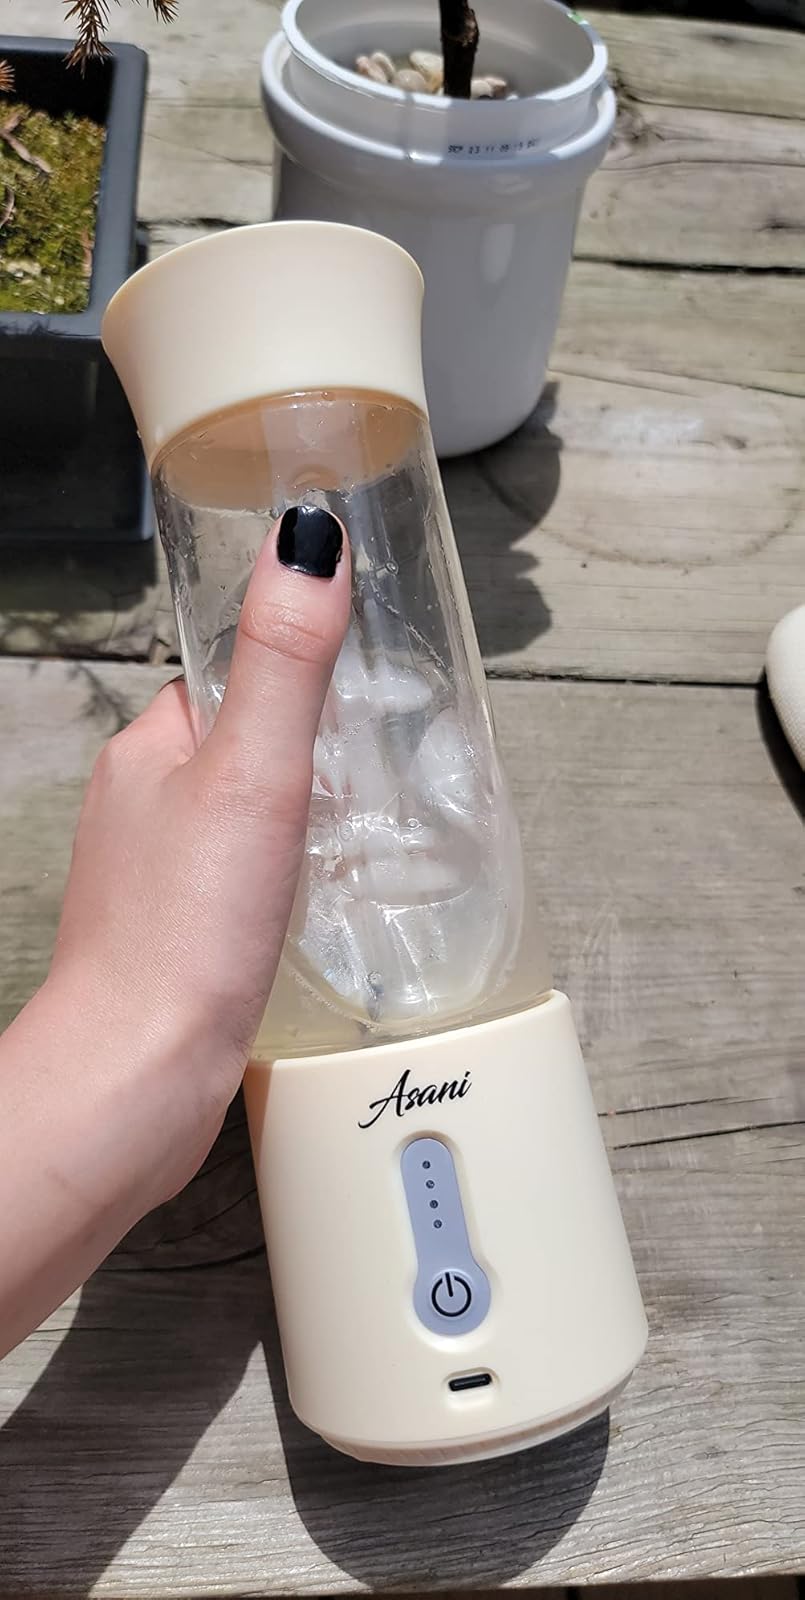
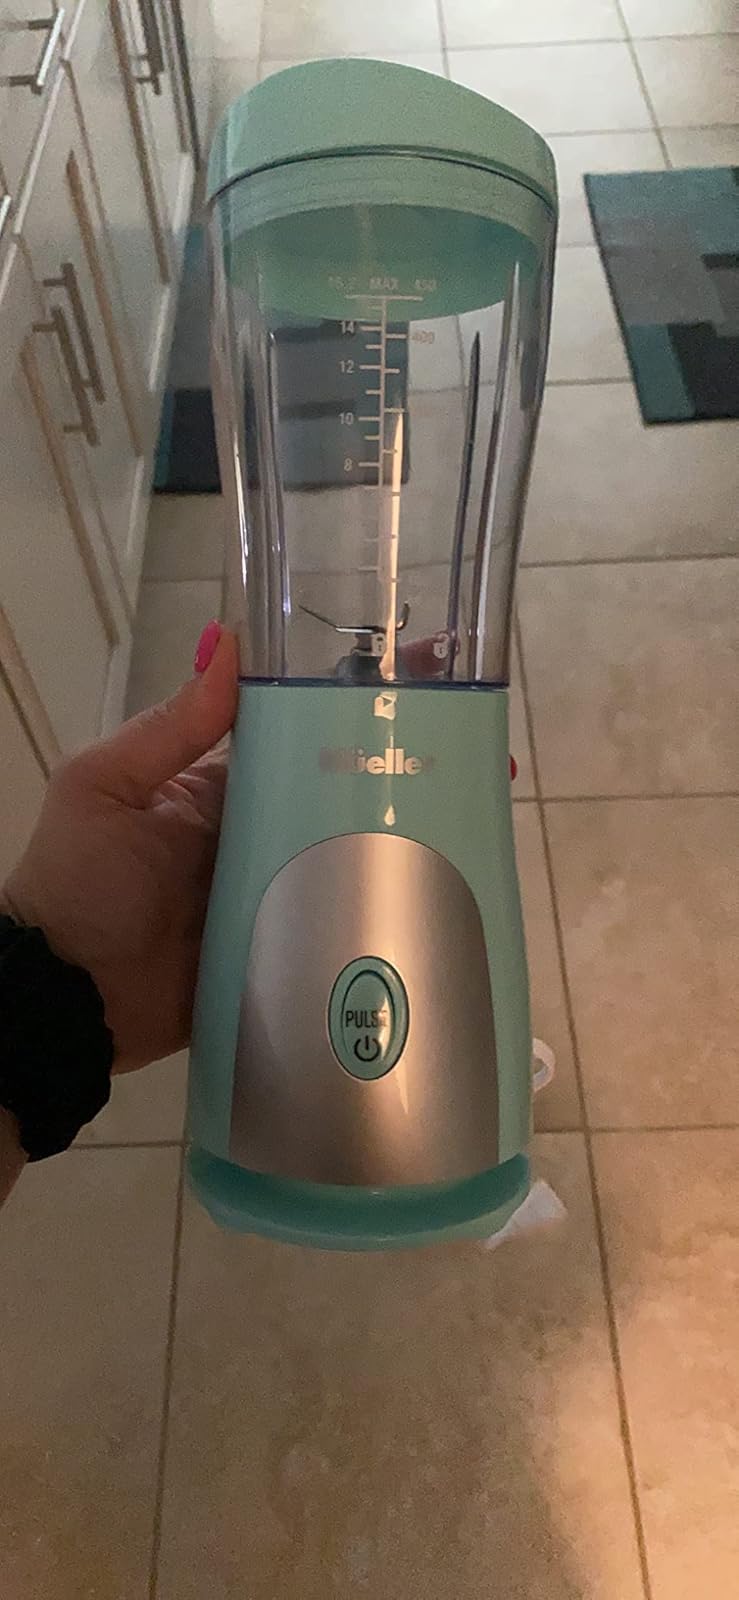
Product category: items_blender
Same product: no